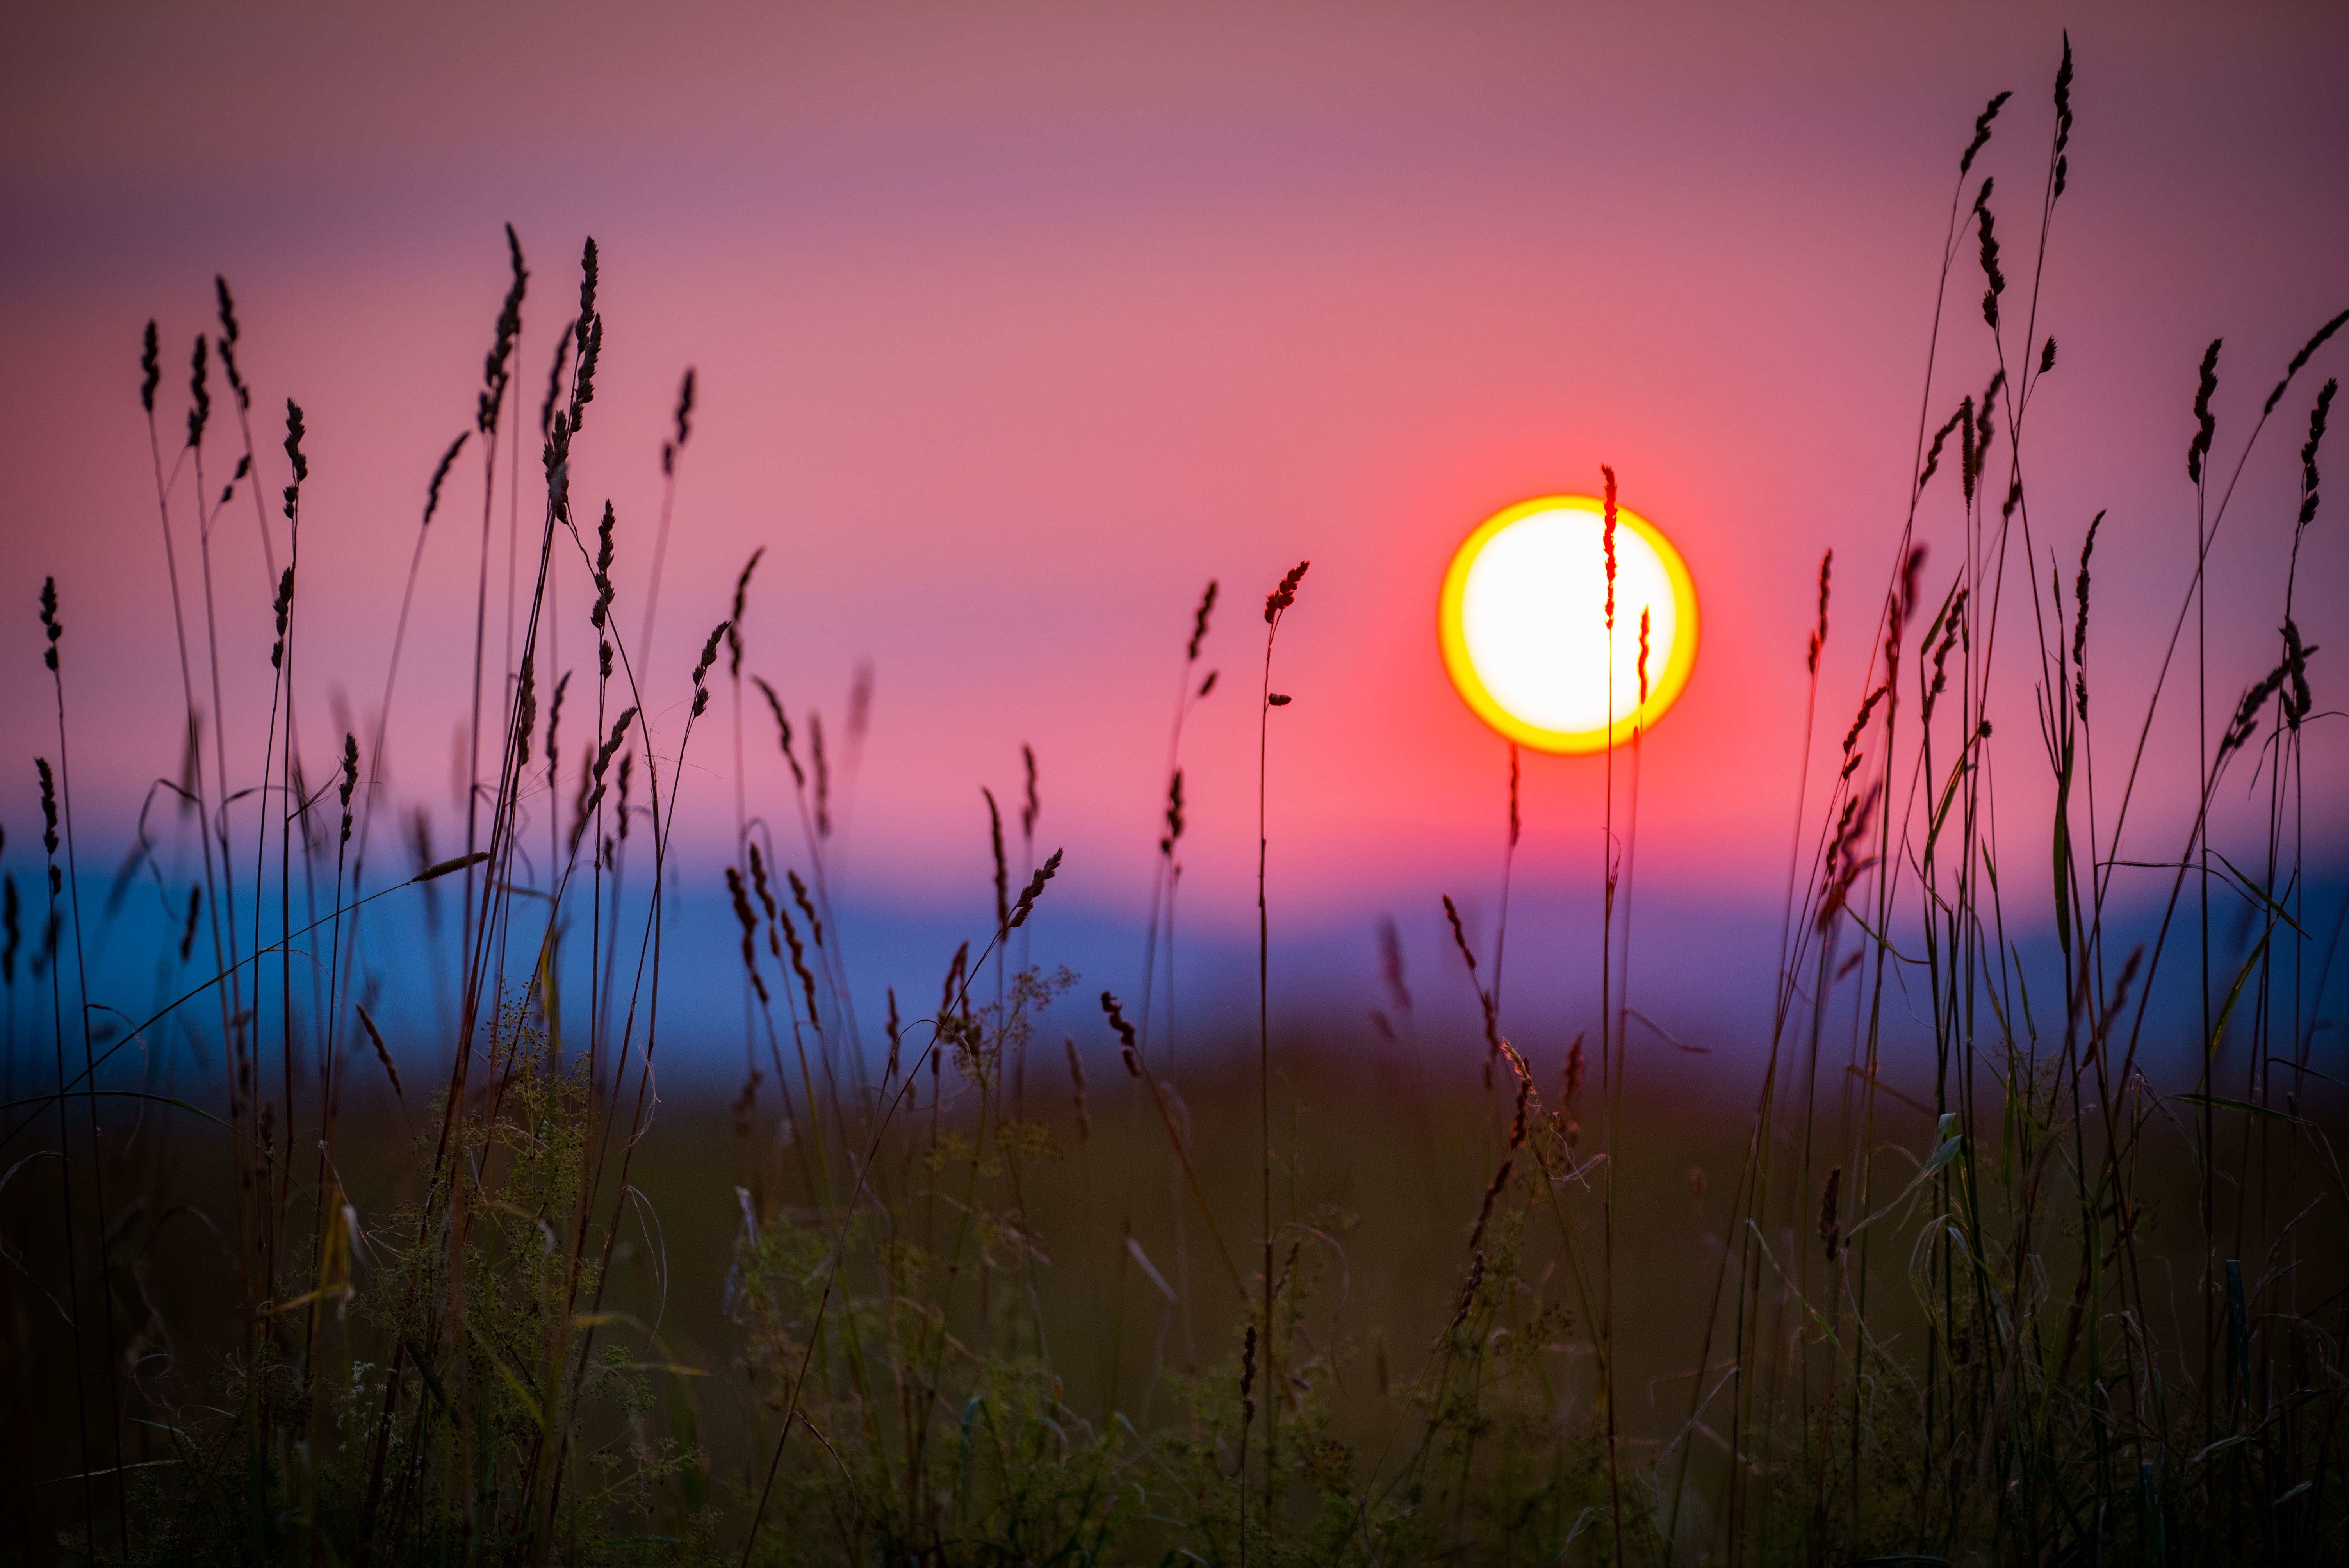
horizon, light, sky, sun, sunrise, sunset, sunlight, morning, dawn, atmosphere, dusk, evening, reflection, darkness, afterglow, astronomical object, atmospheric phenomenon, computer wallpaper